The Final Girls

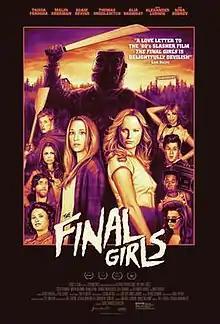
Theatrical release poster

The Final Girls is a 2015 American comedy slasher film directed by Todd Strauss-Schulson and written by M.A. Fortin and Joshua John Miller. The film stars Taissa Farmiga and Malin Åkerman, with supporting performances from Adam DeVine, Thomas Middleditch, Alia Shawkat, Alexander Ludwig, and Nina Dobrev. The plot follows a group of high school students who are transported into a 1986 slasher film called "Camp Bloodbath".